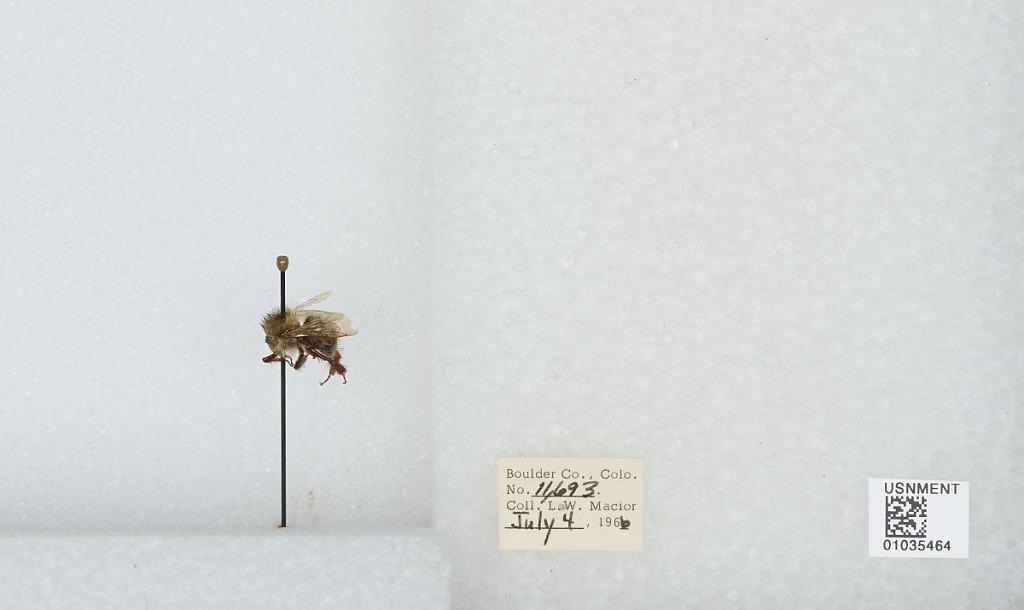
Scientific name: Bombus (Pyrobombus) mixtus Cresson
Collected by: L. Macior
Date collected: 1966-7-4
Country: United States
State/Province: Colorado
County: Boulder
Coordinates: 40.015, -105.27